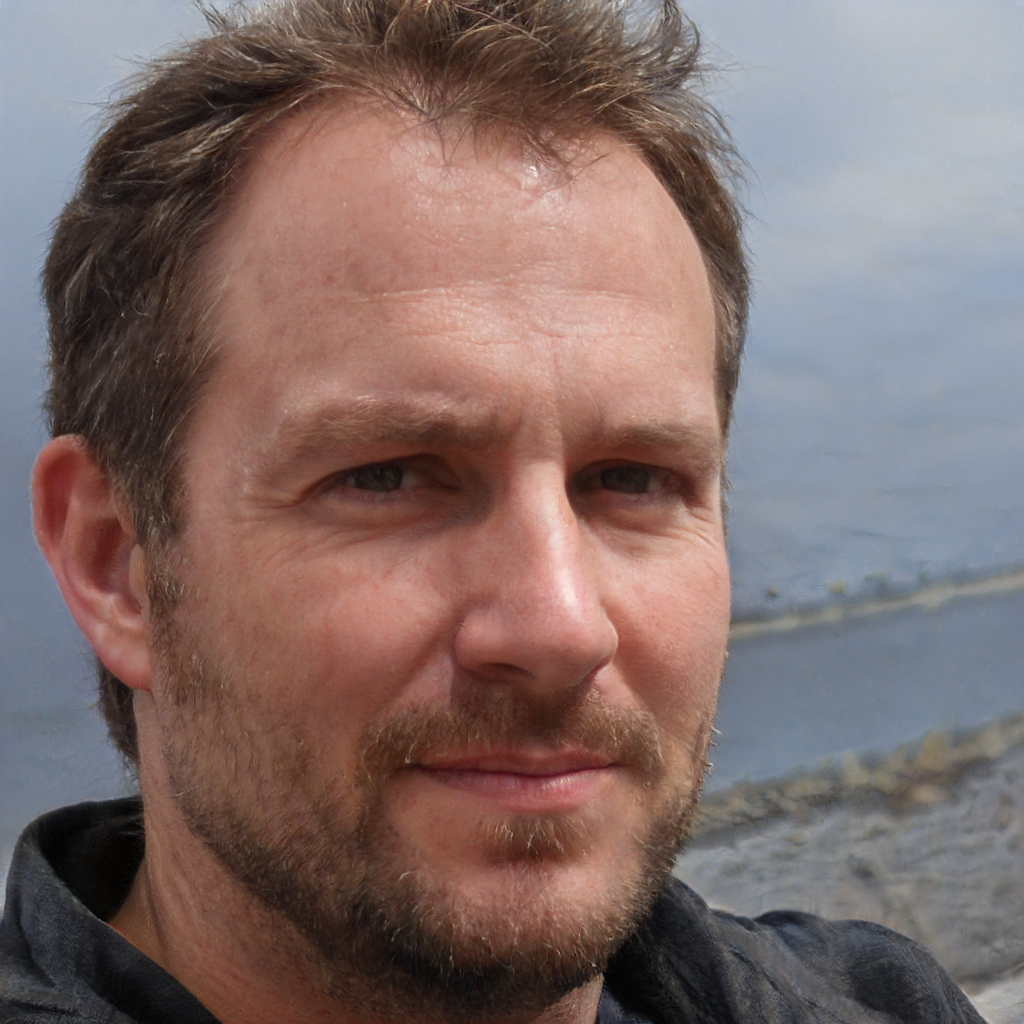
Label: Colored